Beatrice Clugston

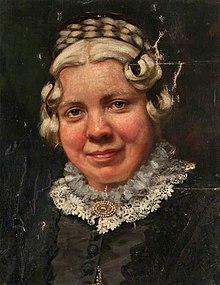

Beatrice Clugston (19 September 1827 – 5 June 1888) was a British philanthropist in Glasgow.